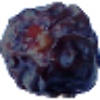
Label: Dates 1